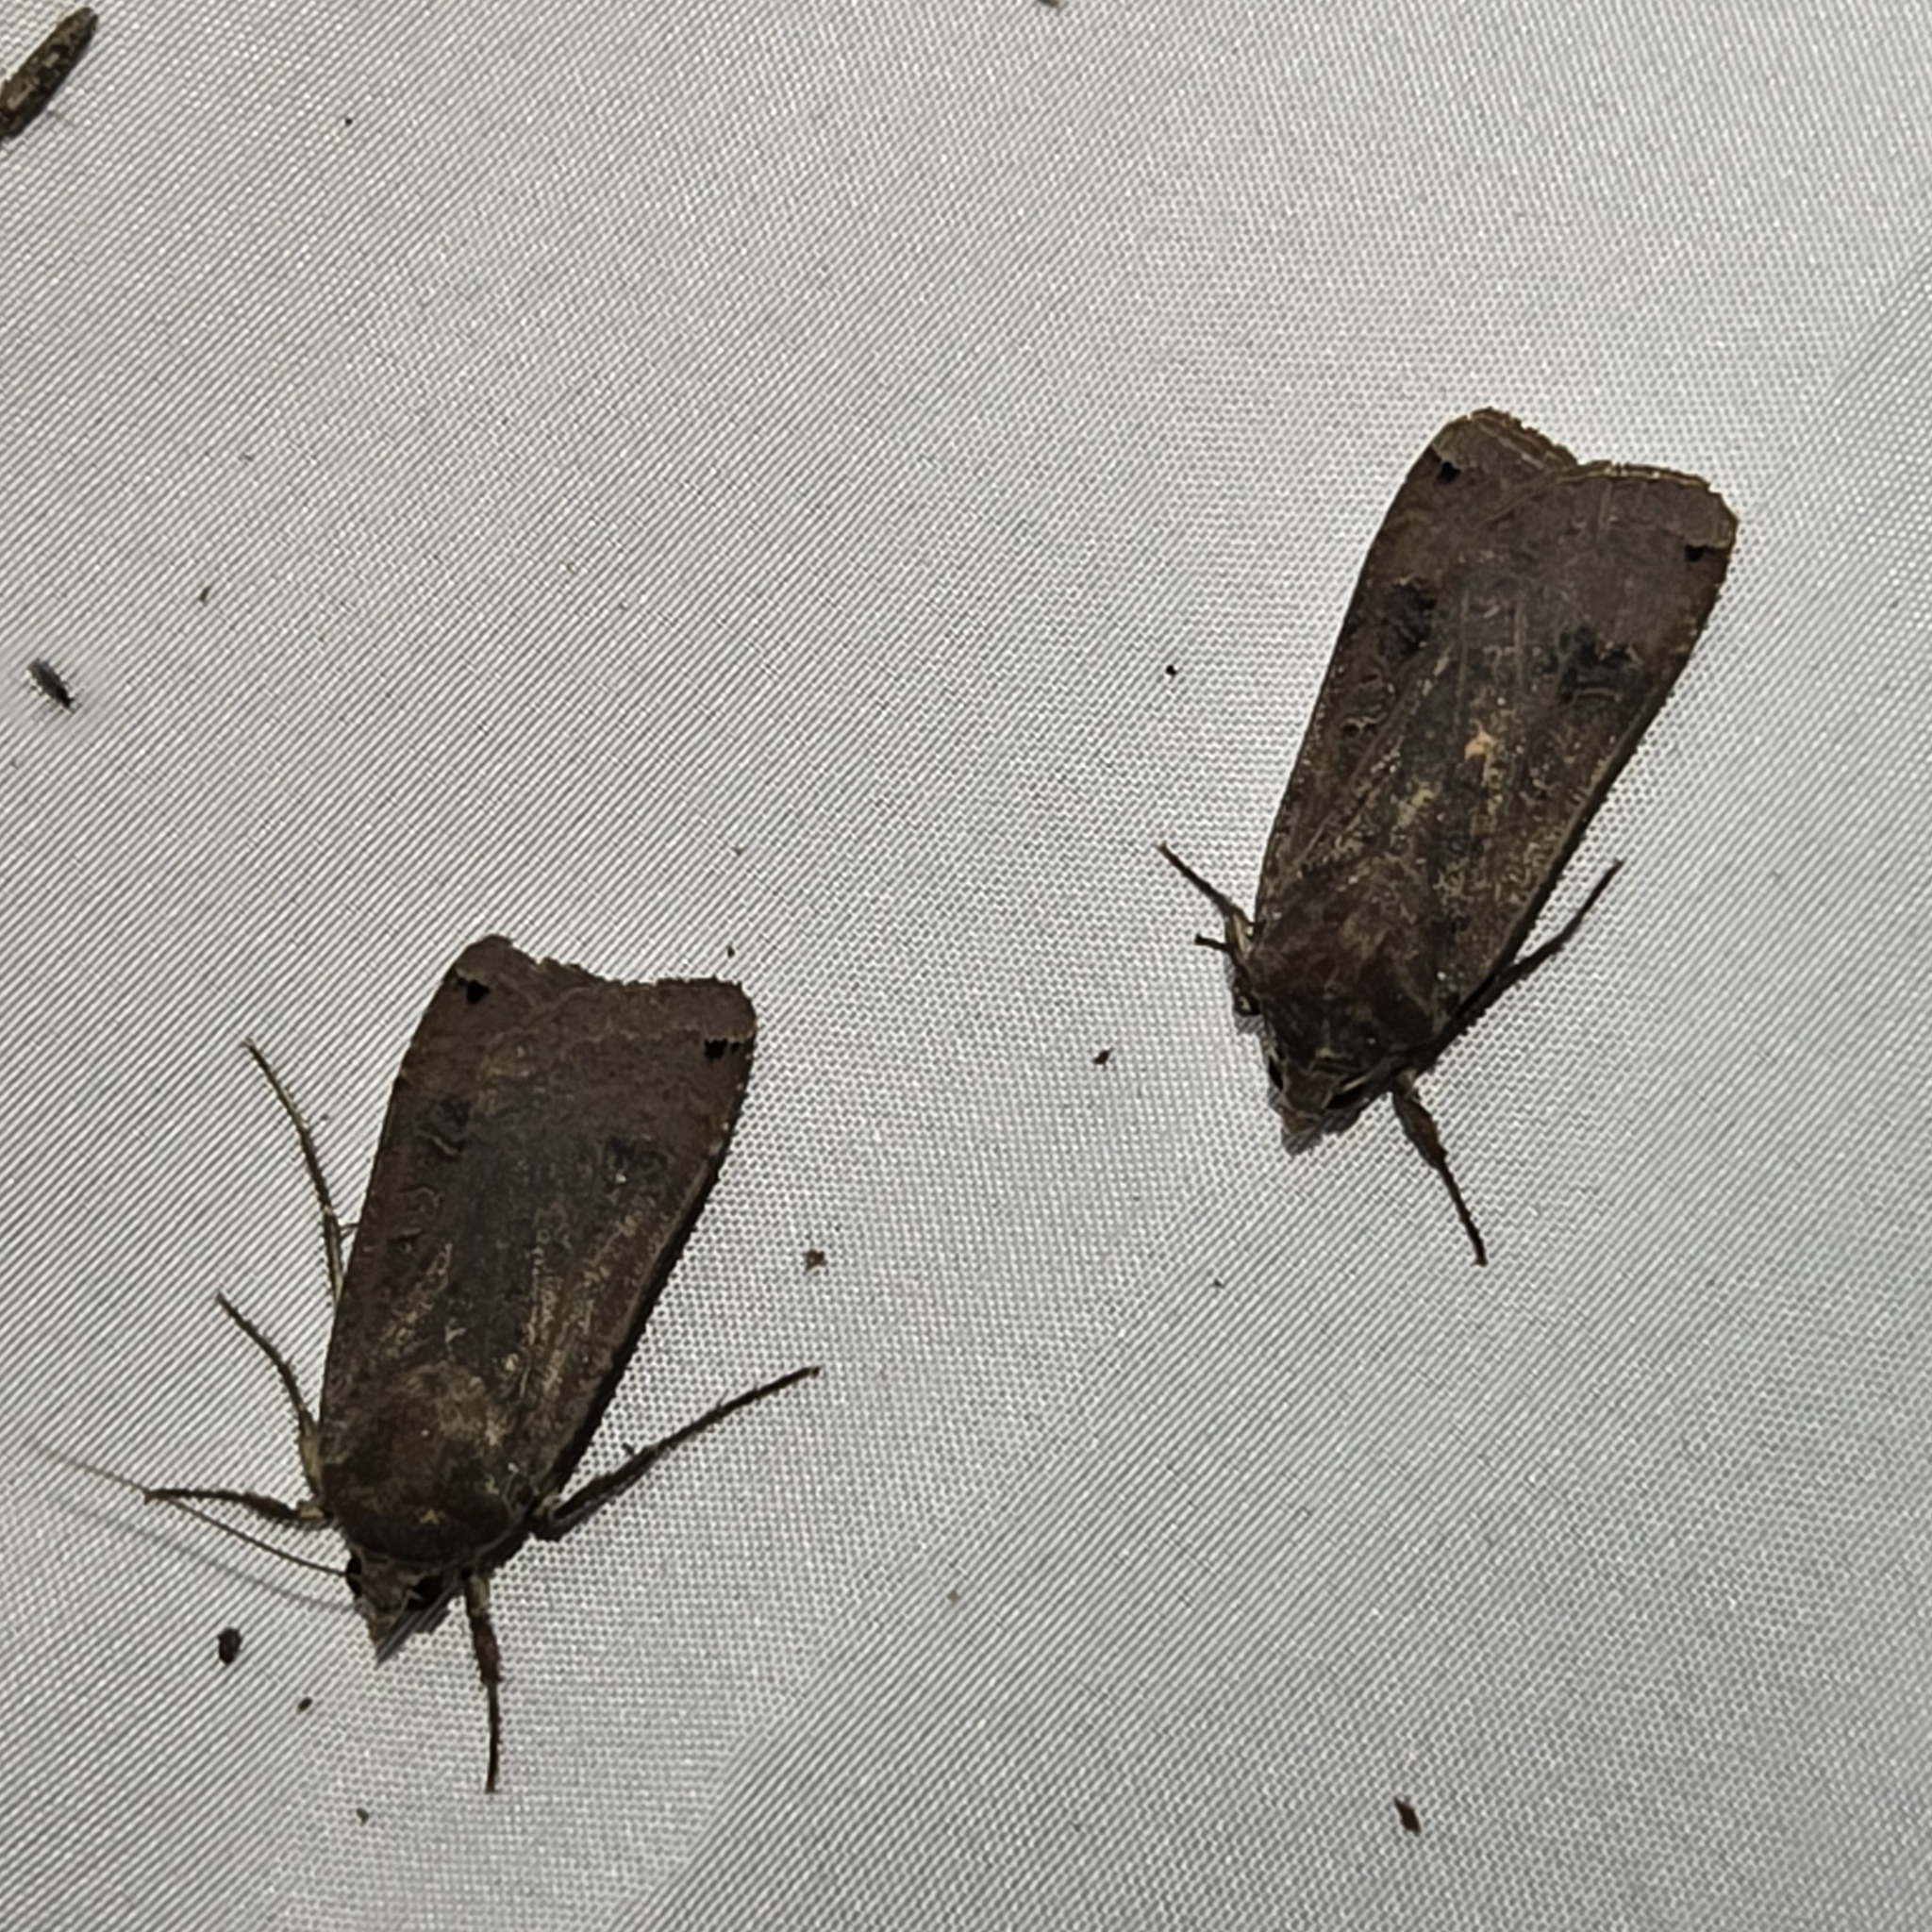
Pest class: cutworms